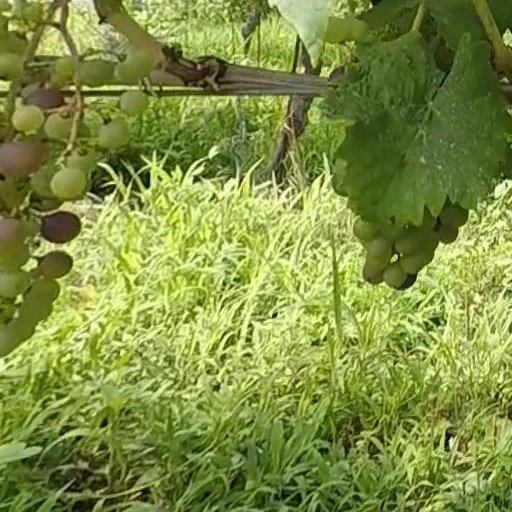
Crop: grape